Maserati Quattroporte

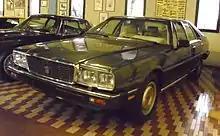
Maserati Royale

A pre-production Quattroporte was introduced to the press by the then Maserati president Alejandro de Tomaso on 1 November 1976, in advance of its début at the Turin Motor Show later that month. It was only three years later though, in 1979, that the production version of the car went on sale. De Tomaso, who disliked Citroën, removed all of the influence of the French marque from the car. The quad-cam V8 engines built since 1963 were used in a stretched version of the Maserati Kyalami chassis. The SM V8 engine prototype under development in the Citroën ownership was also scrapped and the staff was replaced, the most notable being head engineer Giulio Alfieri who was replaced by Aurelio Bertocchi. The hydraulic system of the Quattroporte II was replaced by a conventional power steering setup and the suspension geometry was akin to the Jaguar XJ.